Die Schweizer Familie

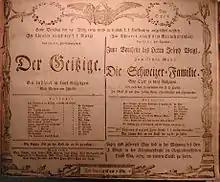
Playbill Vienna, 14 March 1809

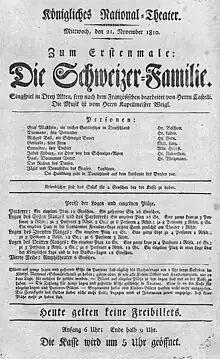
"Die Schweizer-Familie" (Berlin 1810)

Die Schweizer Familie ("The Swiss Family") is an opera by the Austrian composer Joseph Weigl. It takes the form of a "Singspiel" in three acts. The libretto, by Ignaz Franz Castelli, is based on the vaudeville "Pauvre Jacques" (1807) by Charles-Augustin de Basson-Pierre, known as Sewrin, and René de Chazet. The opera was first performed at the Theater am Kärntnertor, conducted by the composer, in Vienna on 14 March 1809 and was a great success in German-speaking countries in the early 19th century.